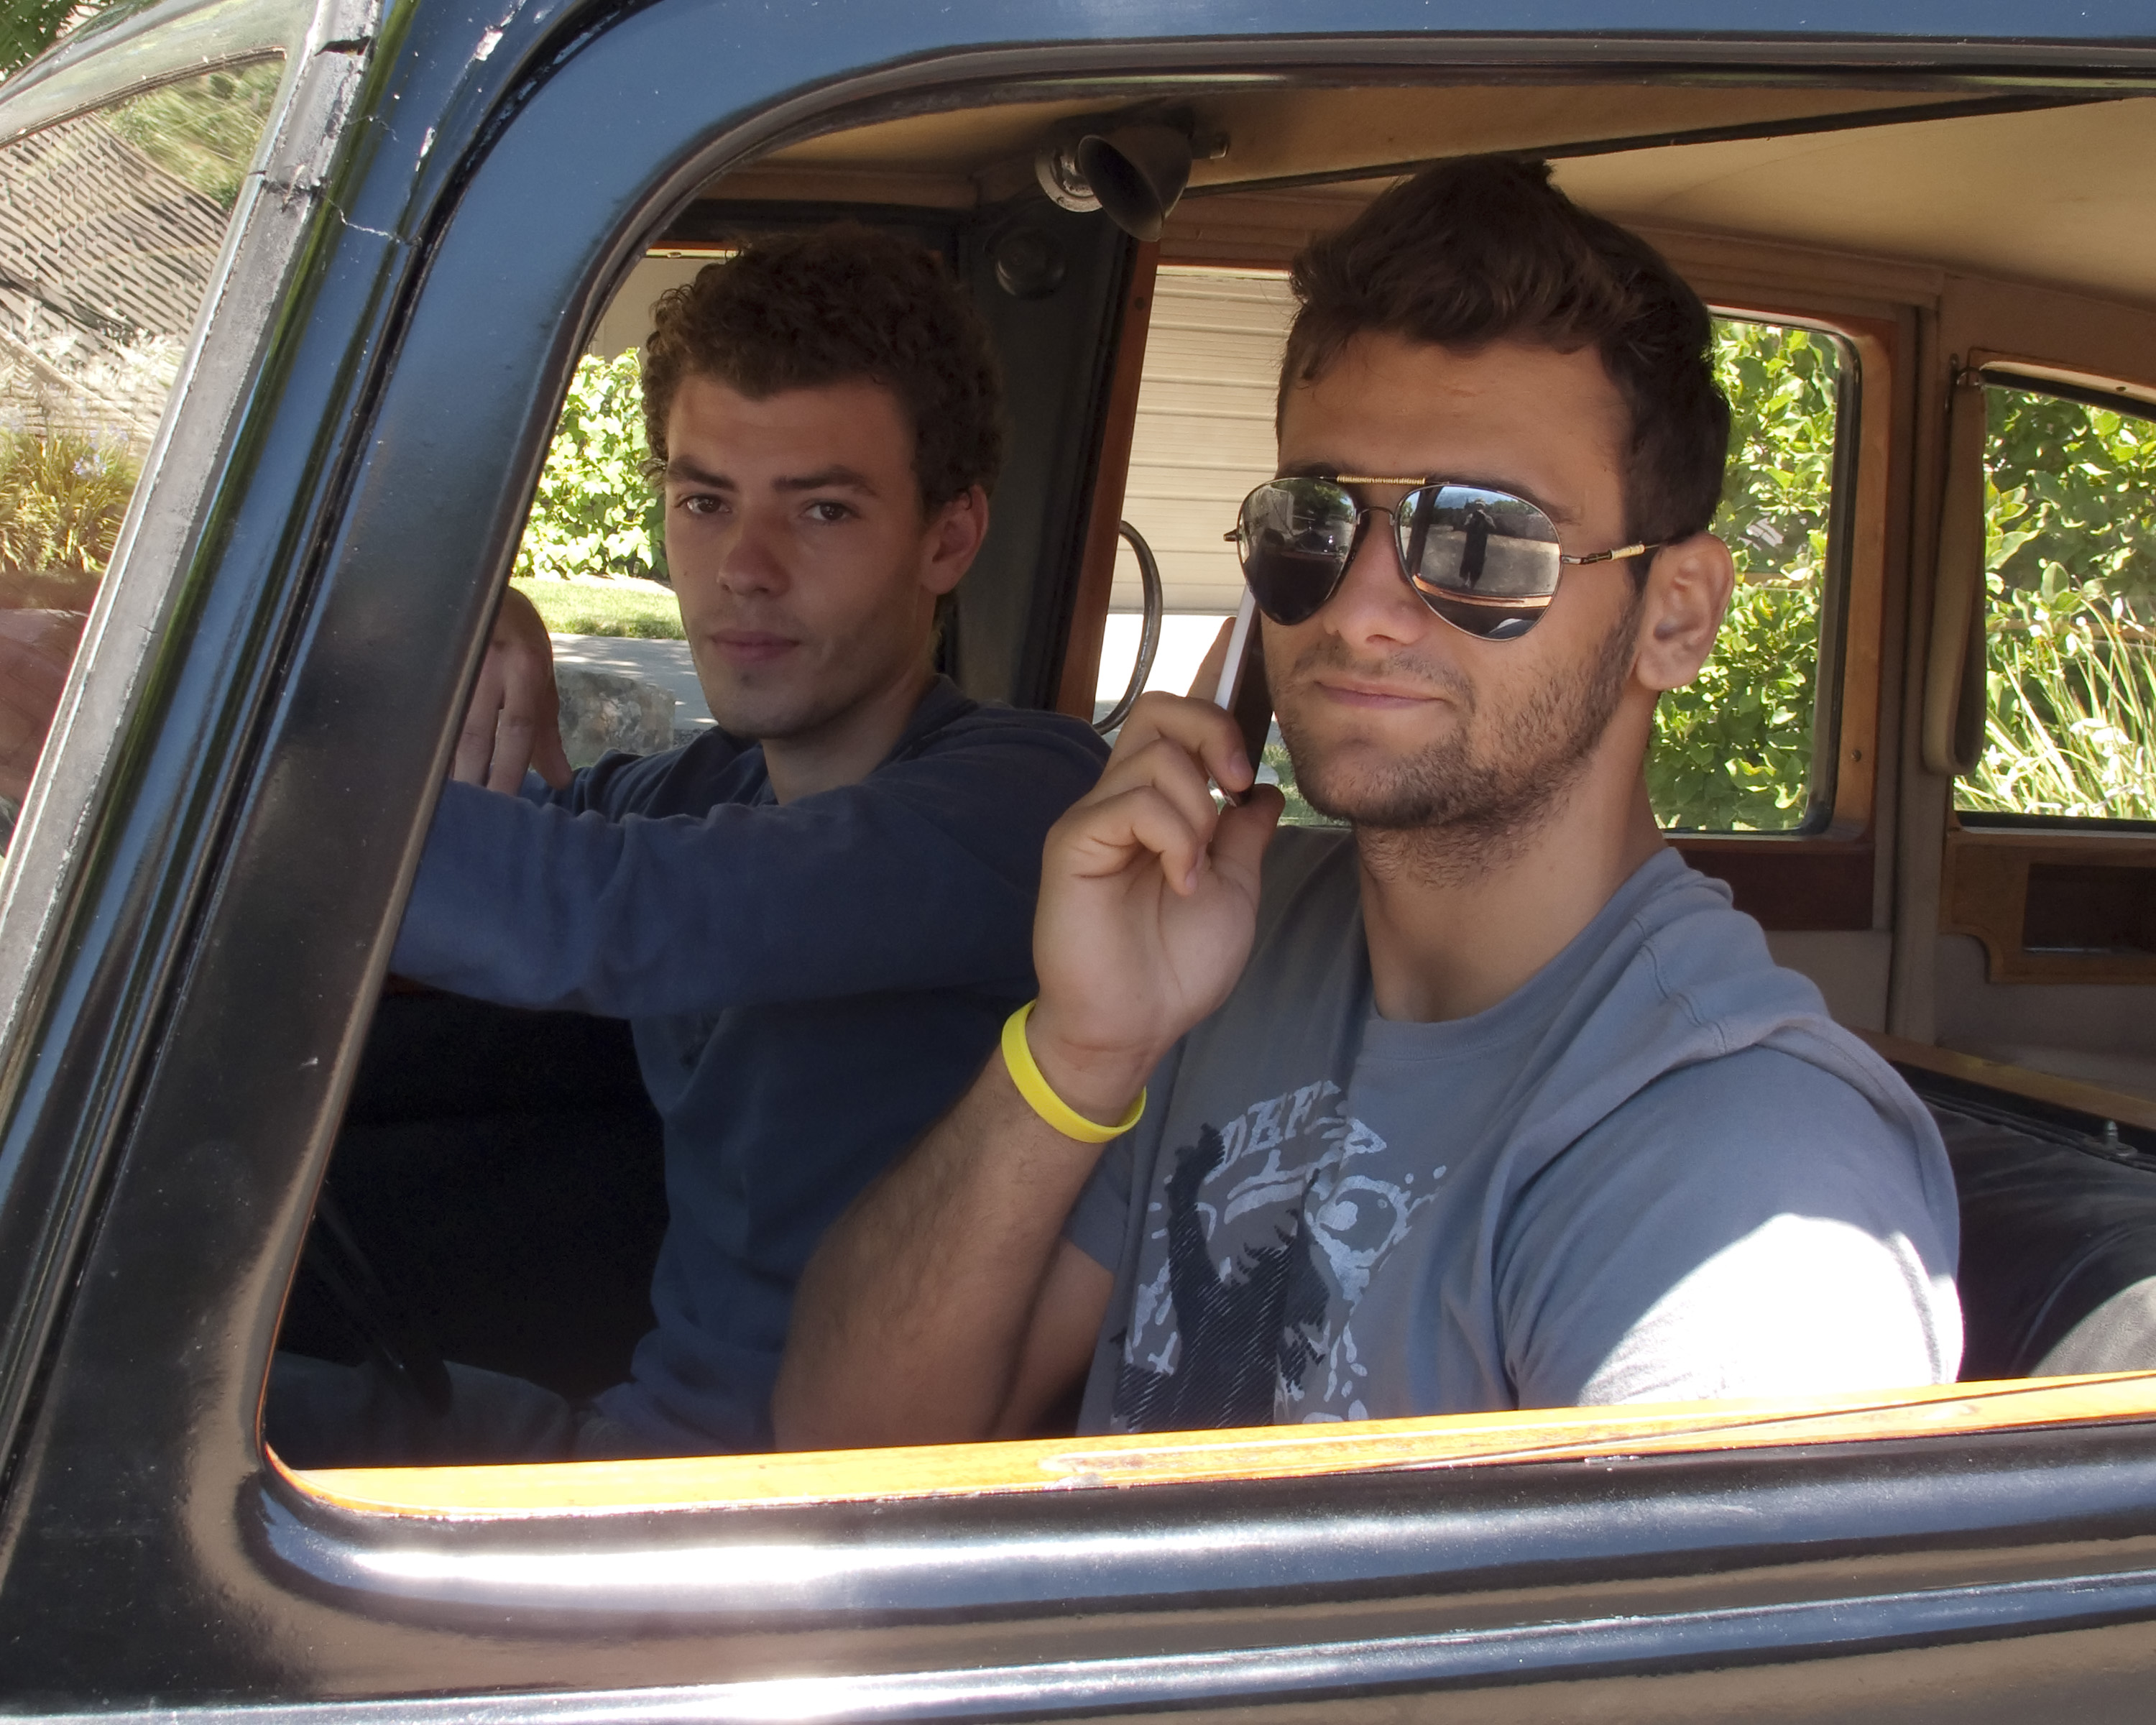
man, people, car, window, driving, vacation, vehicle, sacramento